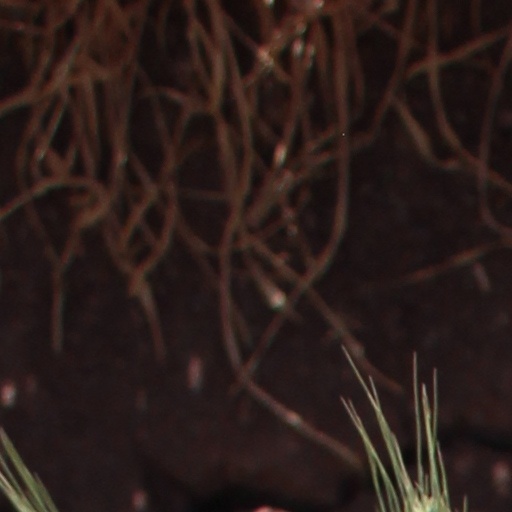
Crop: wheat